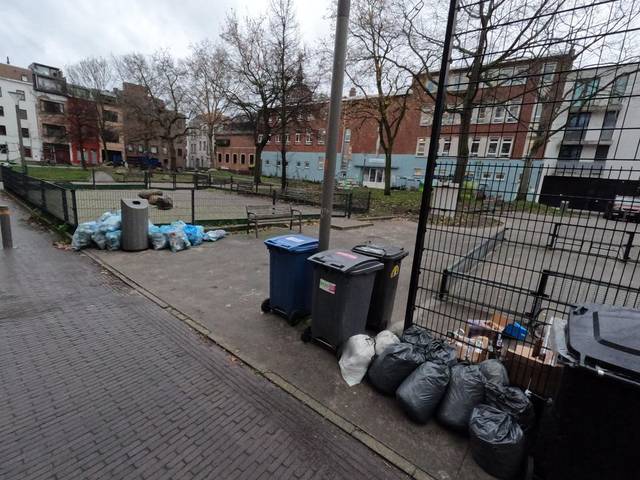
Region: Belgium
Coordinates: 51.221, 4.412